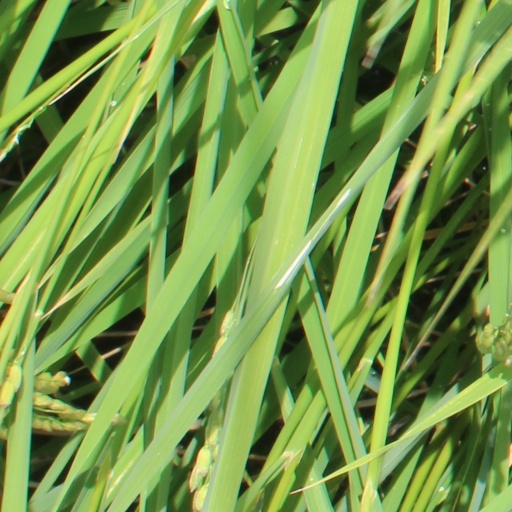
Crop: rice